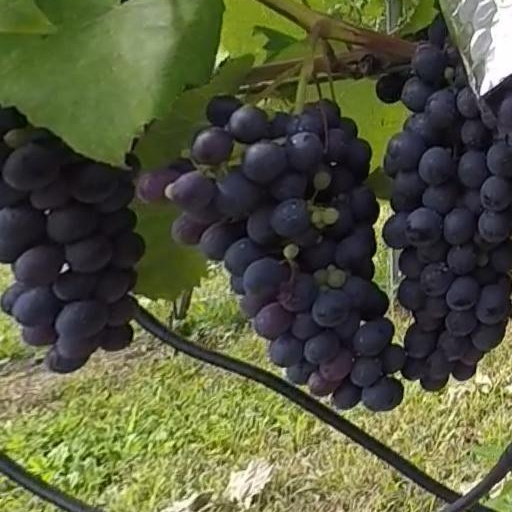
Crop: grape